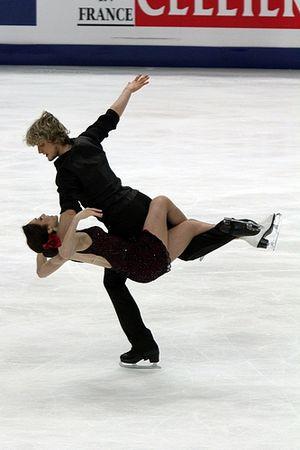
Charlie White est un patineur artistique américain né le 24 octobre 1987 à Dearborn, dans le Michigan aux États-Unis. Sa partenaire en danse sur glace est Meryl Davis.